Aaron Payas

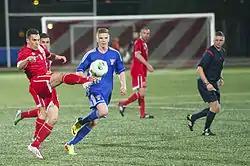
Payas playing for Gibraltar against the Faroe Islands on his début.

Payas was first called up to the Gibraltar senior team in February 2014 for friendlies against Faroe Islands and Estonia on 1 and 5 March 2014. He made his international début with Gibraltar on 1 March 2014 in a 4-1 home loss with the Faroe Islands. His second appearance came a 2-0 home loss to Estonia on 5 March 2014.